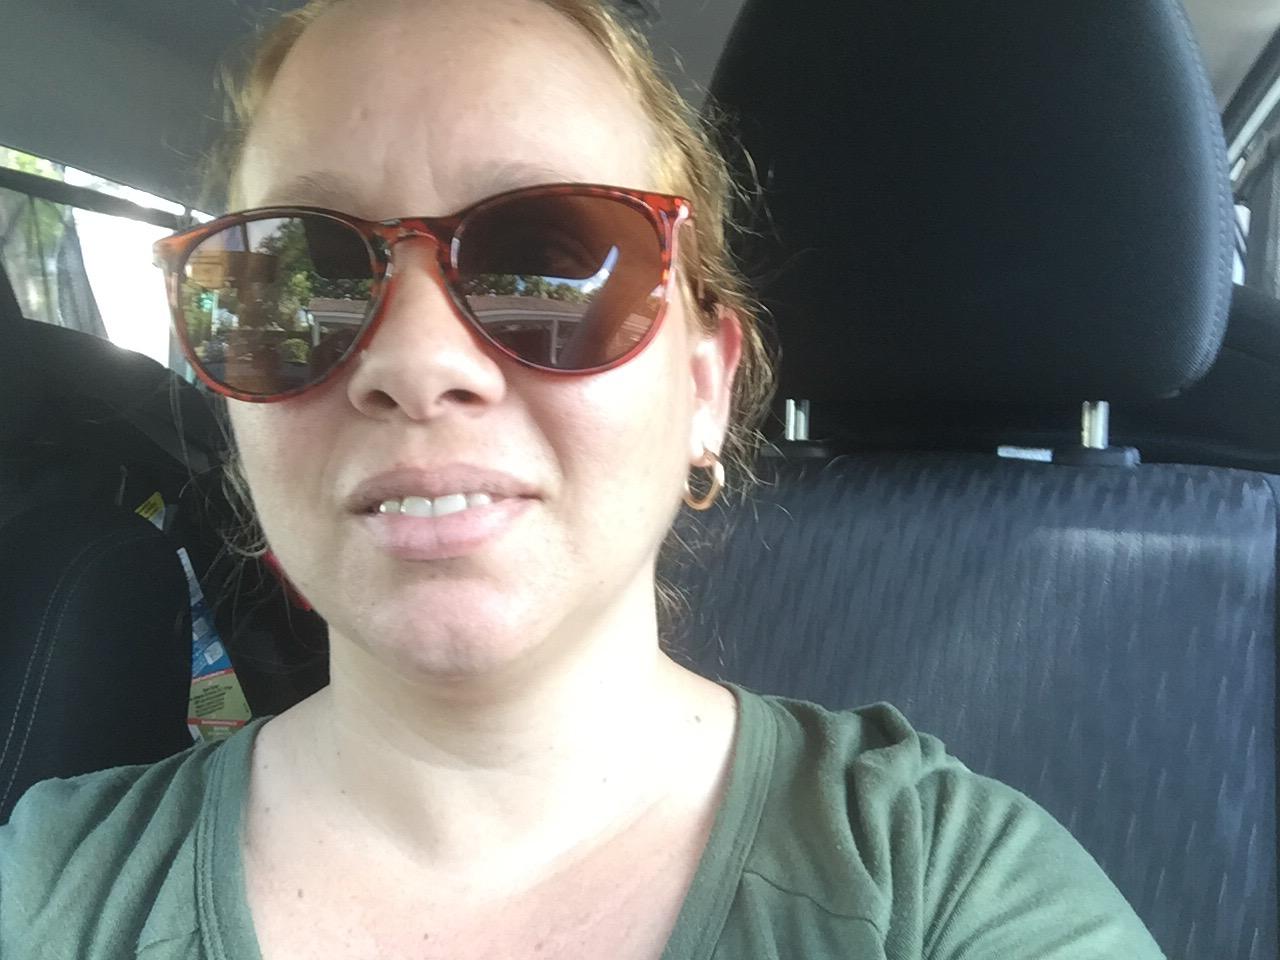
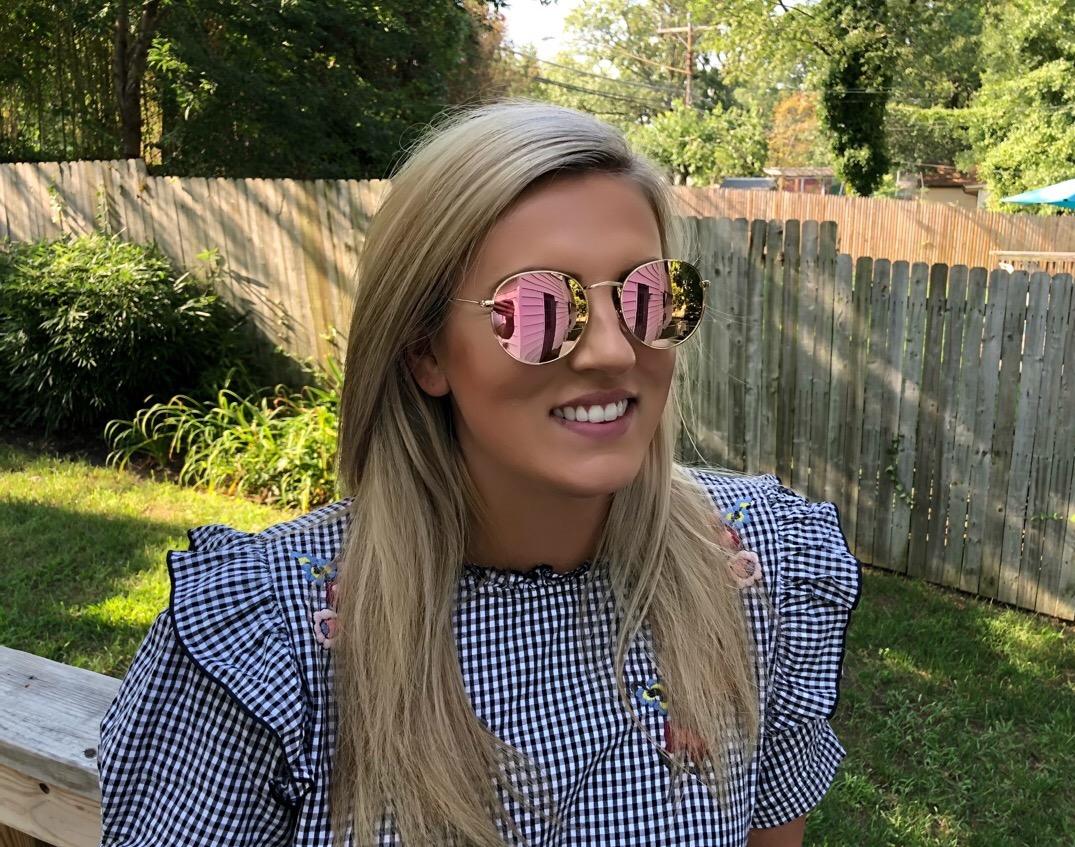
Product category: accessories_sunglasses
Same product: no